Kevin Folta

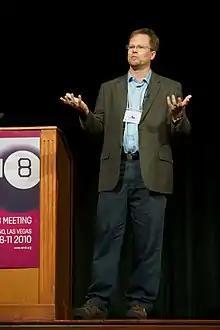
The Amaz!ng Meeting 8 in 2010

Folta has formal training in communication and has been recognized for his skill by scholarly institutions. He uses his experience to provide workshops to teach scientists and farmers how to communicate science effectively, and engages with the public through outreach programs, the internet, and other means.